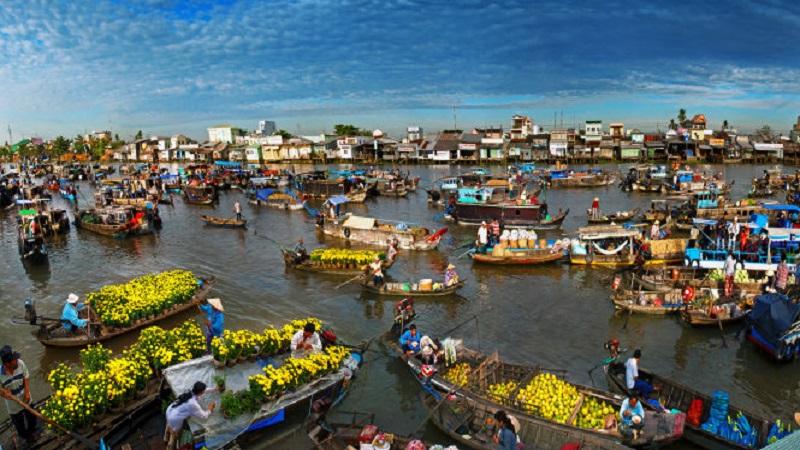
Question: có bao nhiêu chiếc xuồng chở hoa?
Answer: có bốn chiếc xuồng chở hoa